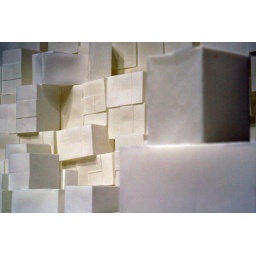
Stacks of white boxes in Rachel Whiteread's &lt;i&gt;Embankment&lt;/i&gt; installation in the turbine hall of London's Tate Modern.